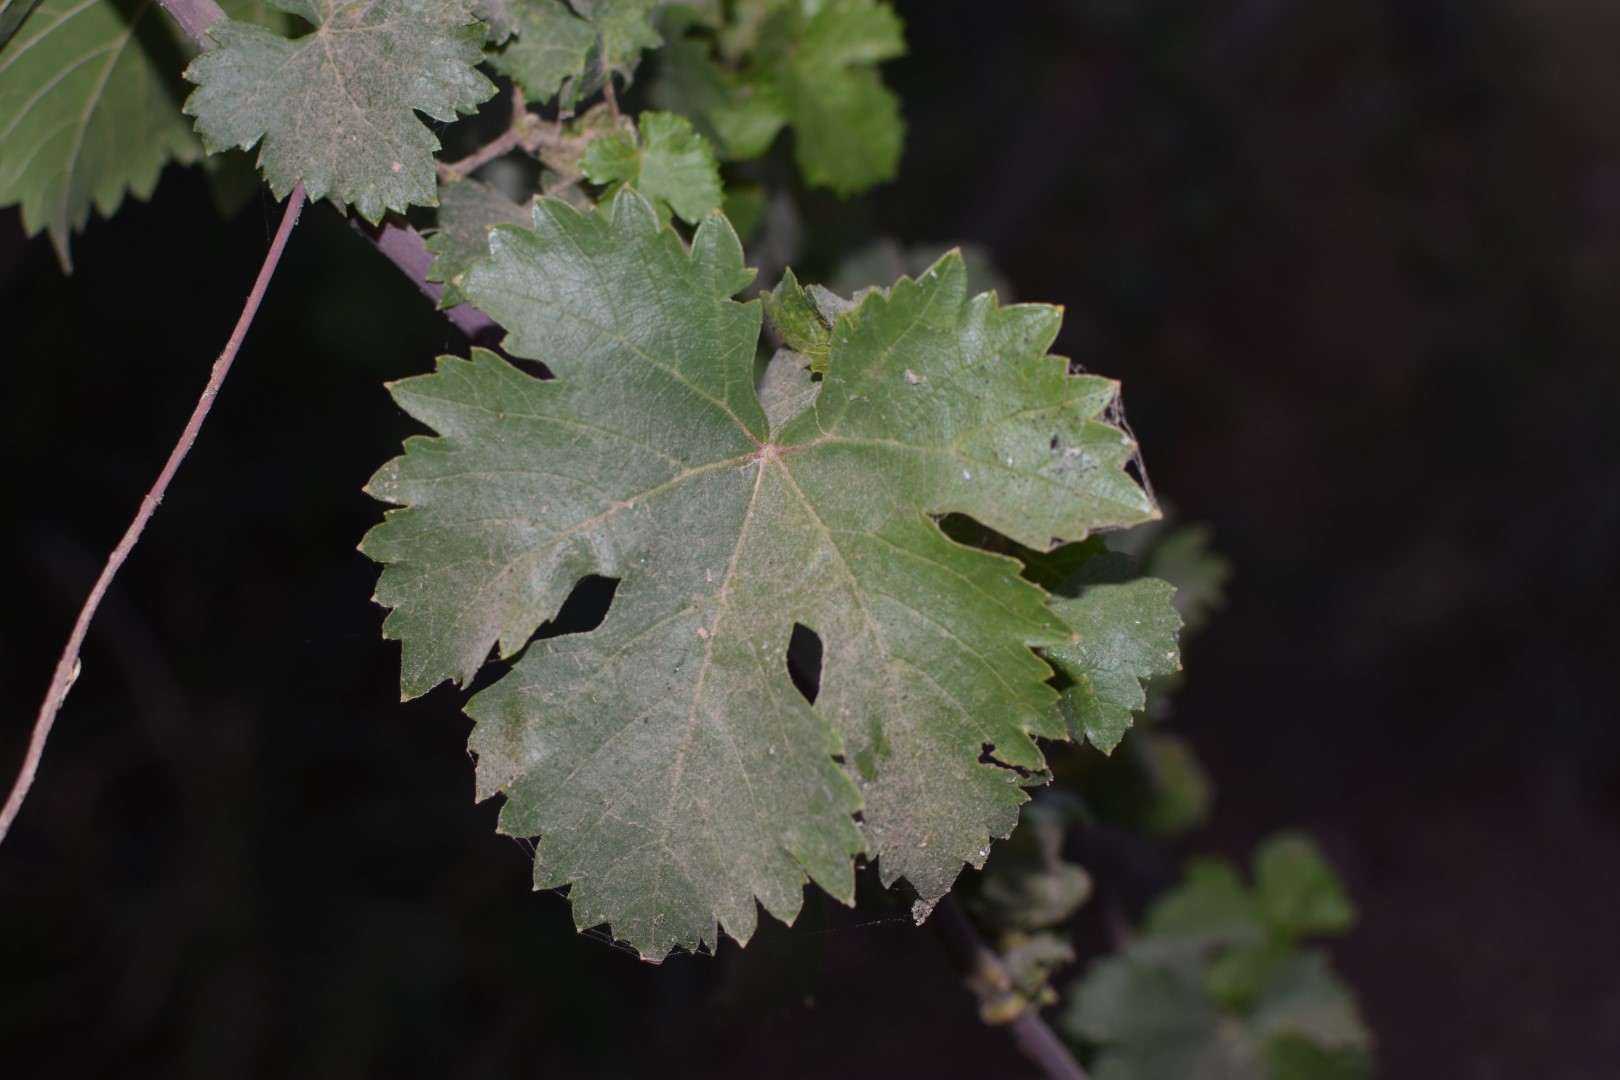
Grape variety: Aswud Balad